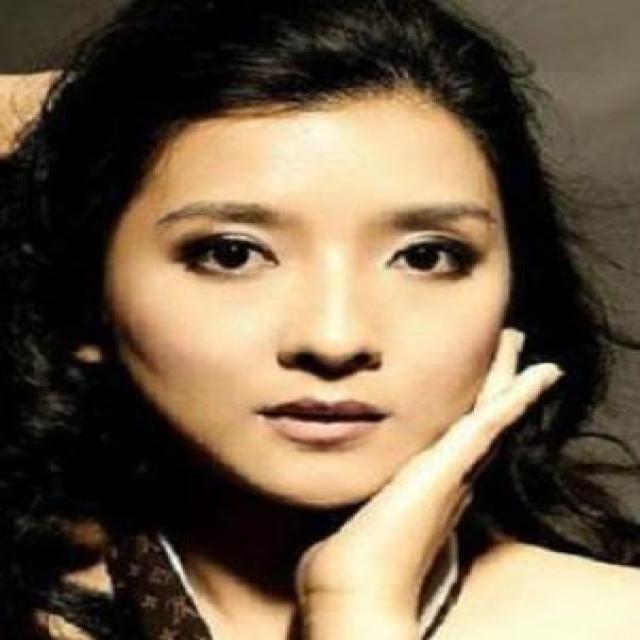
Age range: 21-44